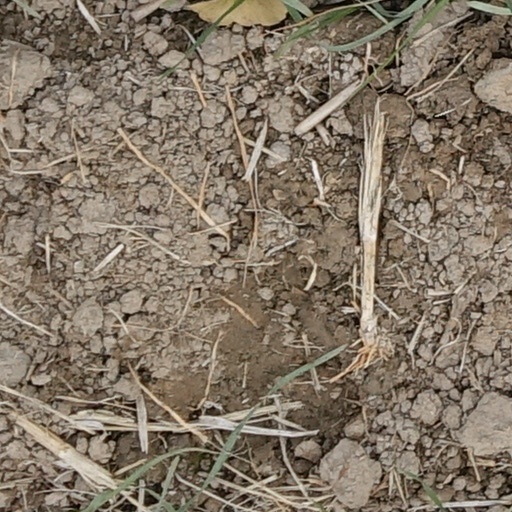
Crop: wheat